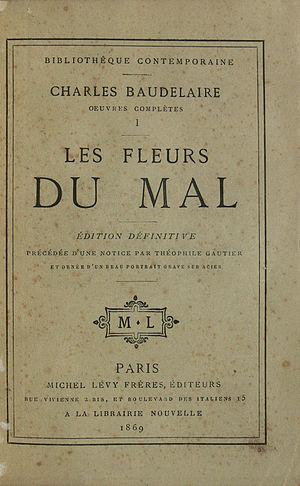
Fleurs du Mal - 3re édition (1869)
Les Fleurs du mal est un recueil de poèmes de Charles Baudelaire, englobant la quasi-totalité de sa production en vers, de 1840 jusqu'à sa mort survenue fin août 1867.